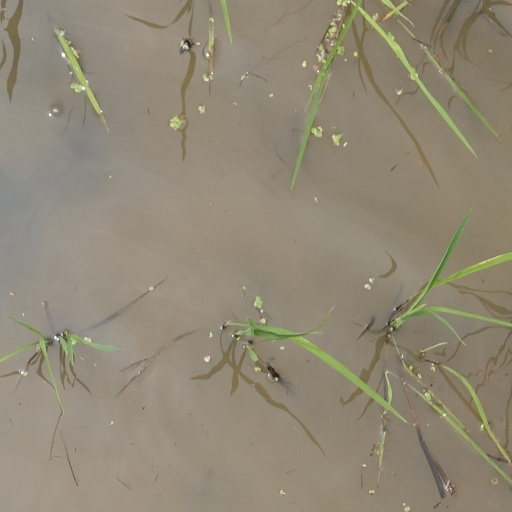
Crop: rice